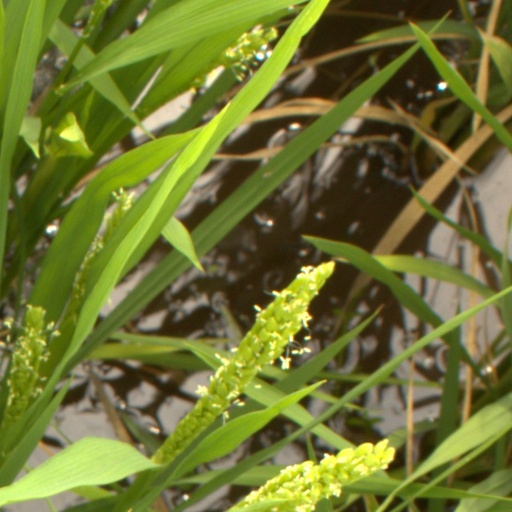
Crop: rice